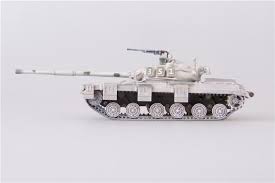
Label: Tank